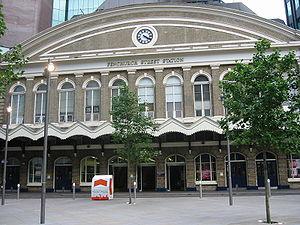
c2c est une entreprise ferroviaire britannique qui assure la desserte, dans le cadre d'une concession ferroviaire, de la ligne London, Tilbury & Southend Railway, au départ de la Gare de Fenchurch Street dans la Cité de Londres vers East London et toute la partie nord de Thames Gateway, y compris Basildon, Chafford Hundred, Tilbury et Southend, avec pour terminus oriental Shoeburyness.